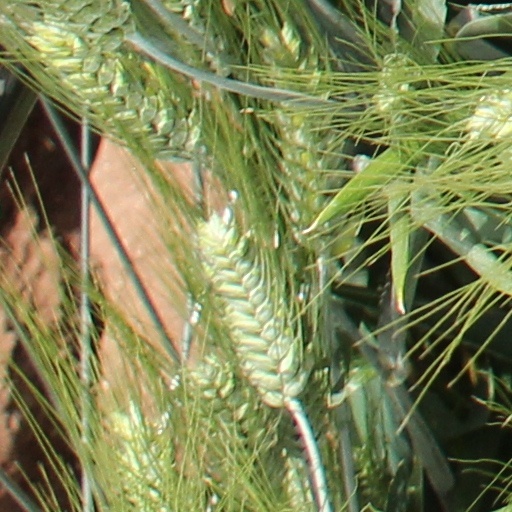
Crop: wheat